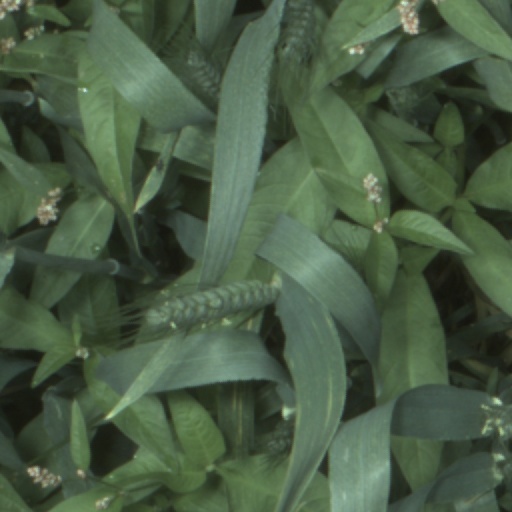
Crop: wheat